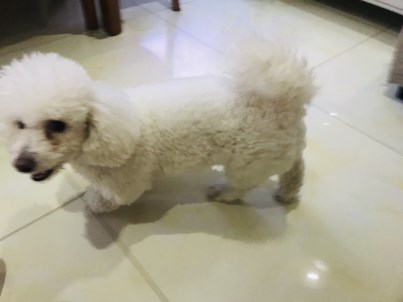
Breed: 3083-n000117-Bichon_Frise